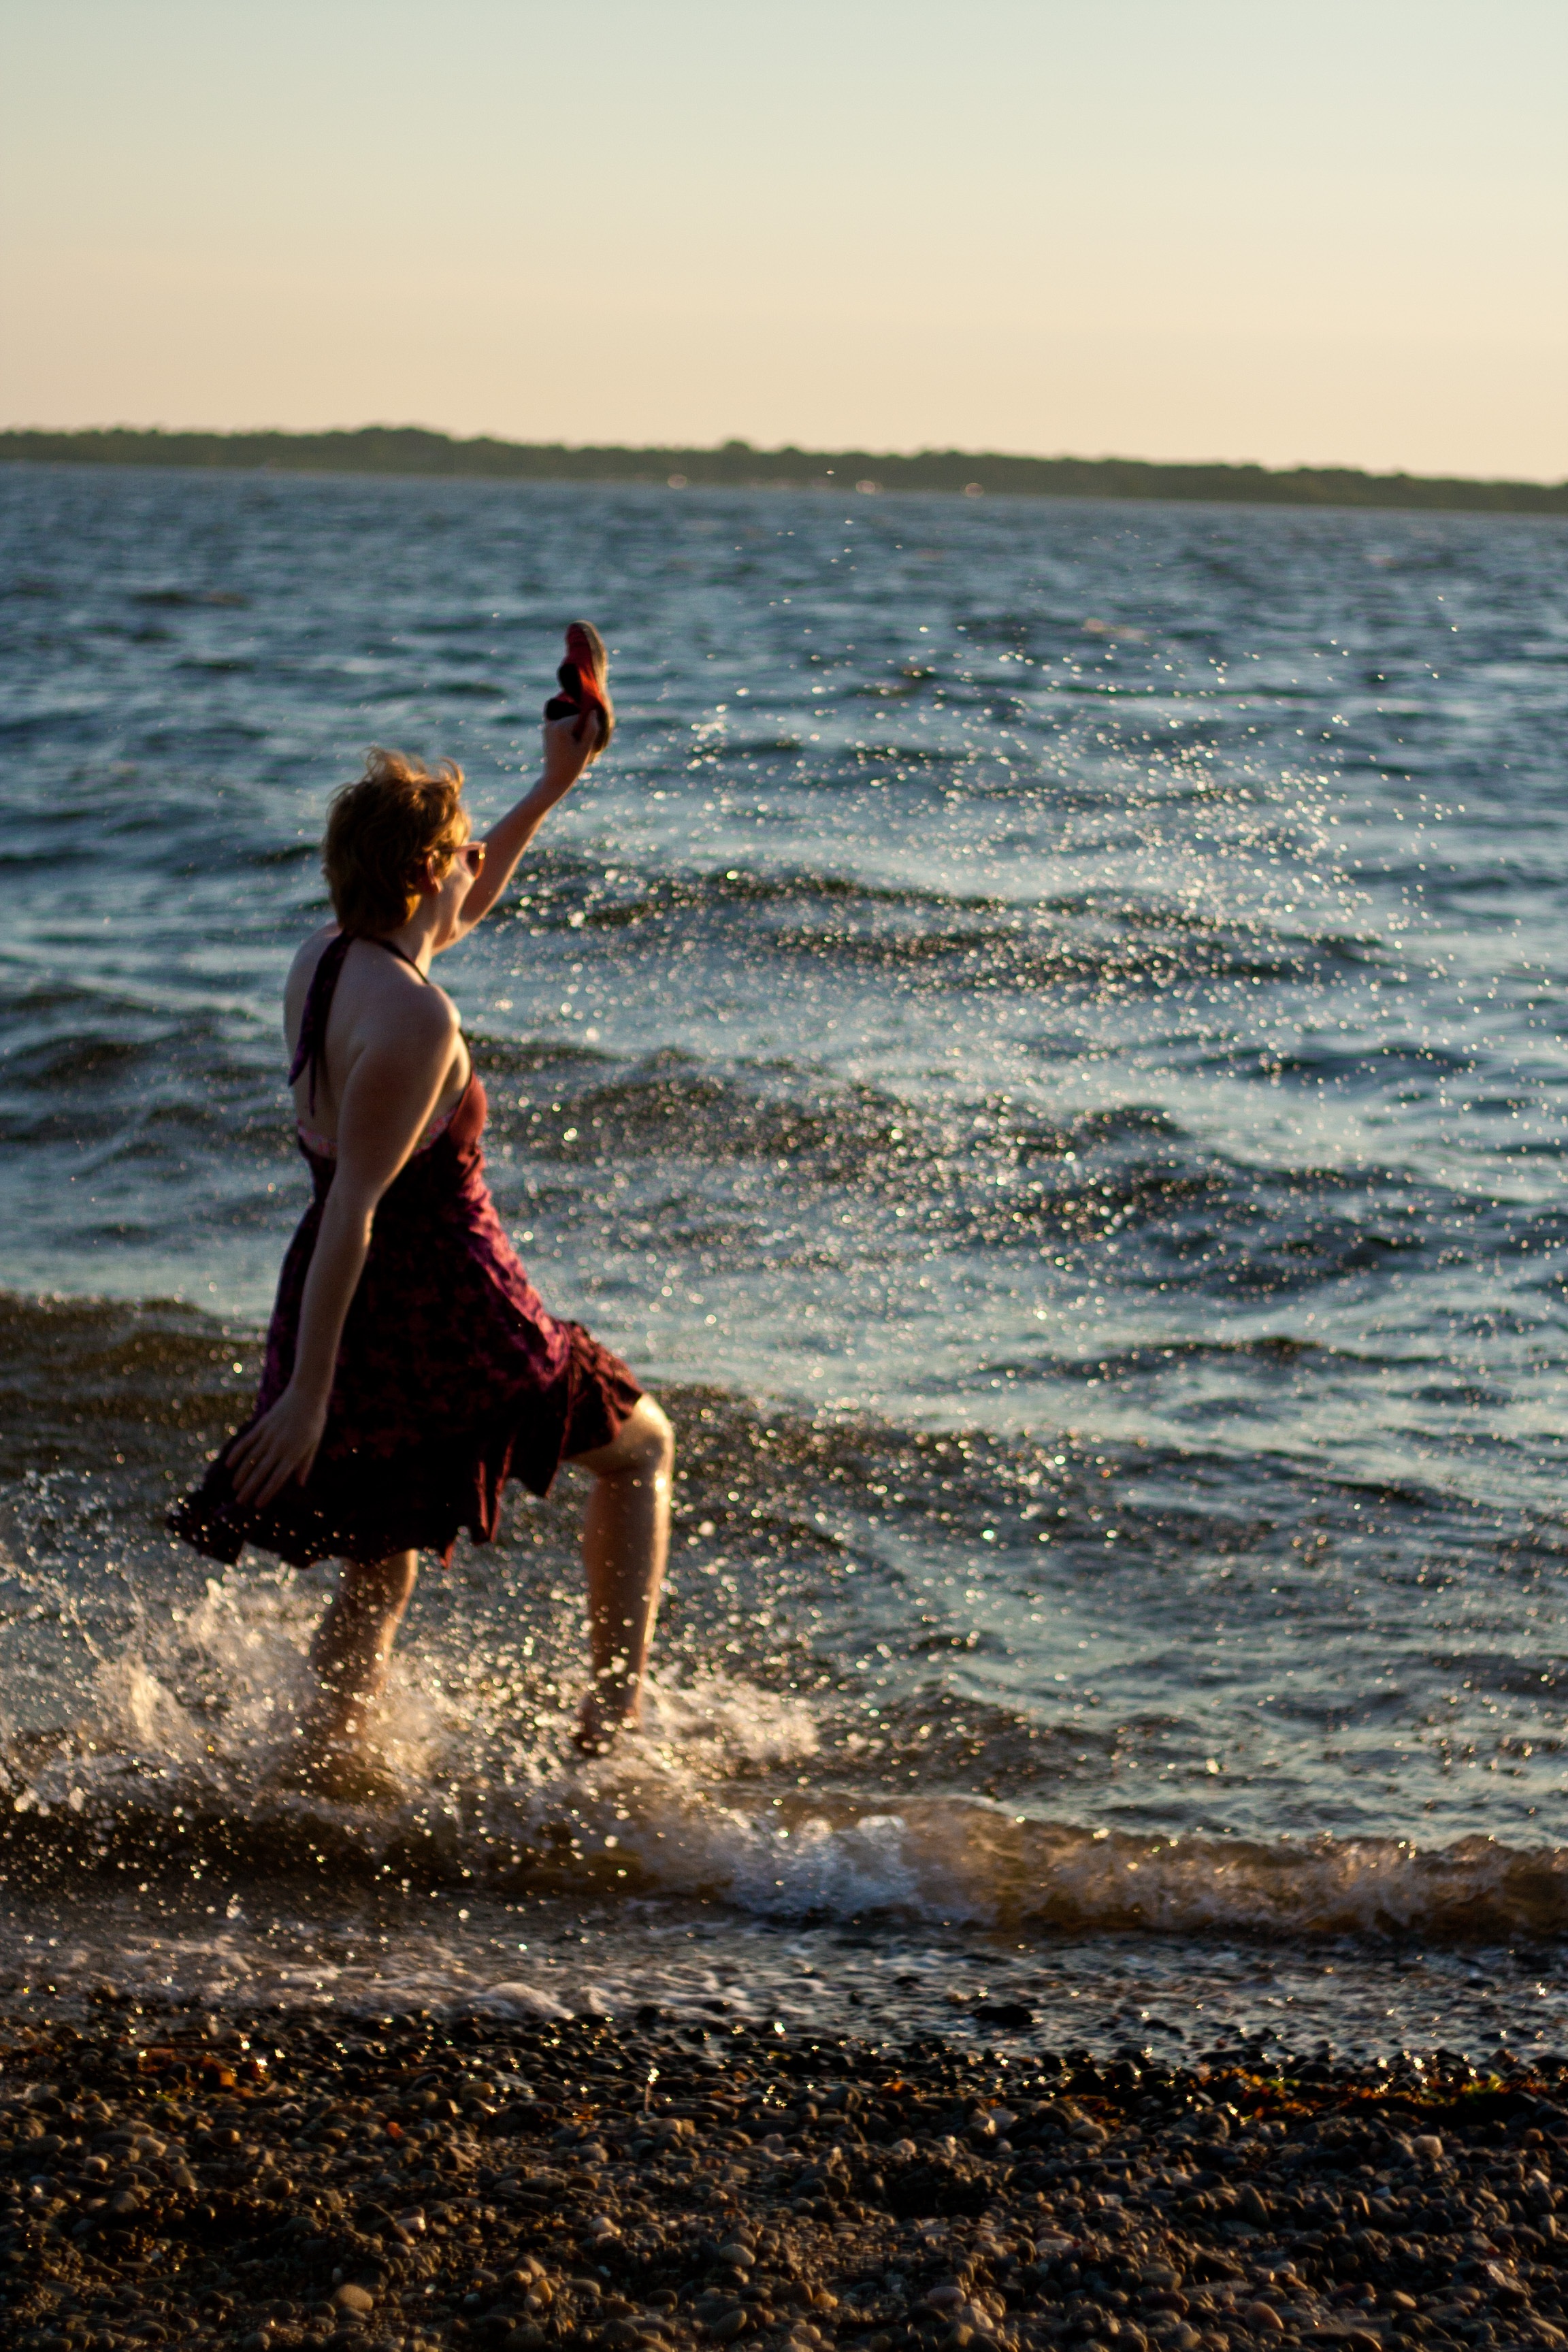
beach, sea, coast, water, outdoor, sand, ocean, horizon, girl, sunset, sunlight, morning, shore, wave, summer, vacation, splash, body of water, waves, happiness